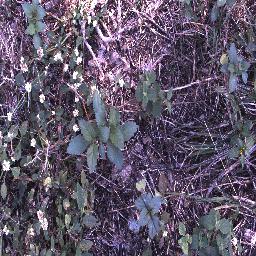
Label: snake_weed